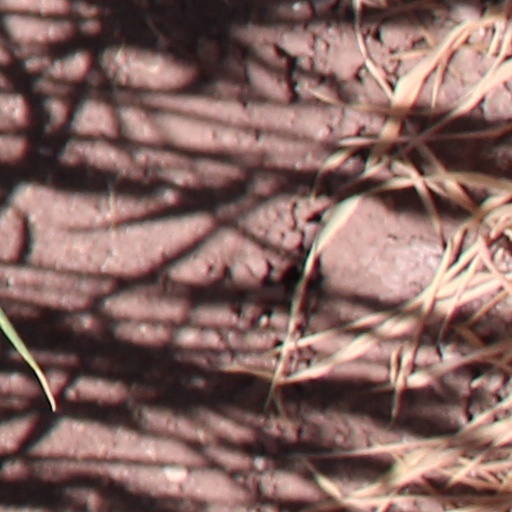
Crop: wheat